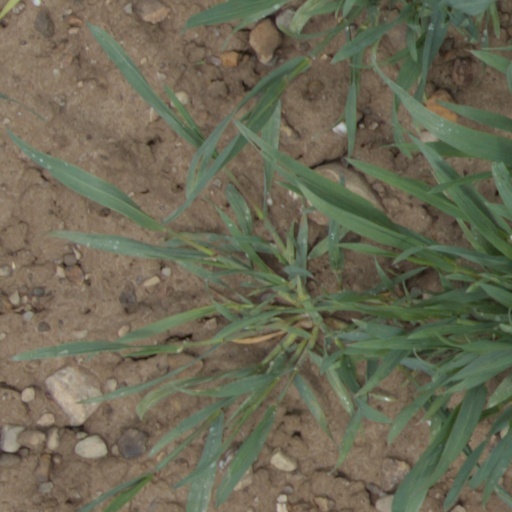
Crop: wheat